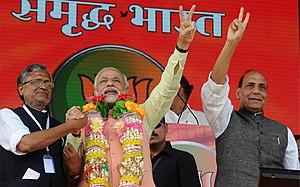
L'Alliance démocratique nationale ou NDA est une coalition indienne de partis politiques de droite et du centre-droit en Inde. Le parti principal de la NDA est le Bharatiya Janata Party. Elle compte aujourd'hui 29 autres partis.